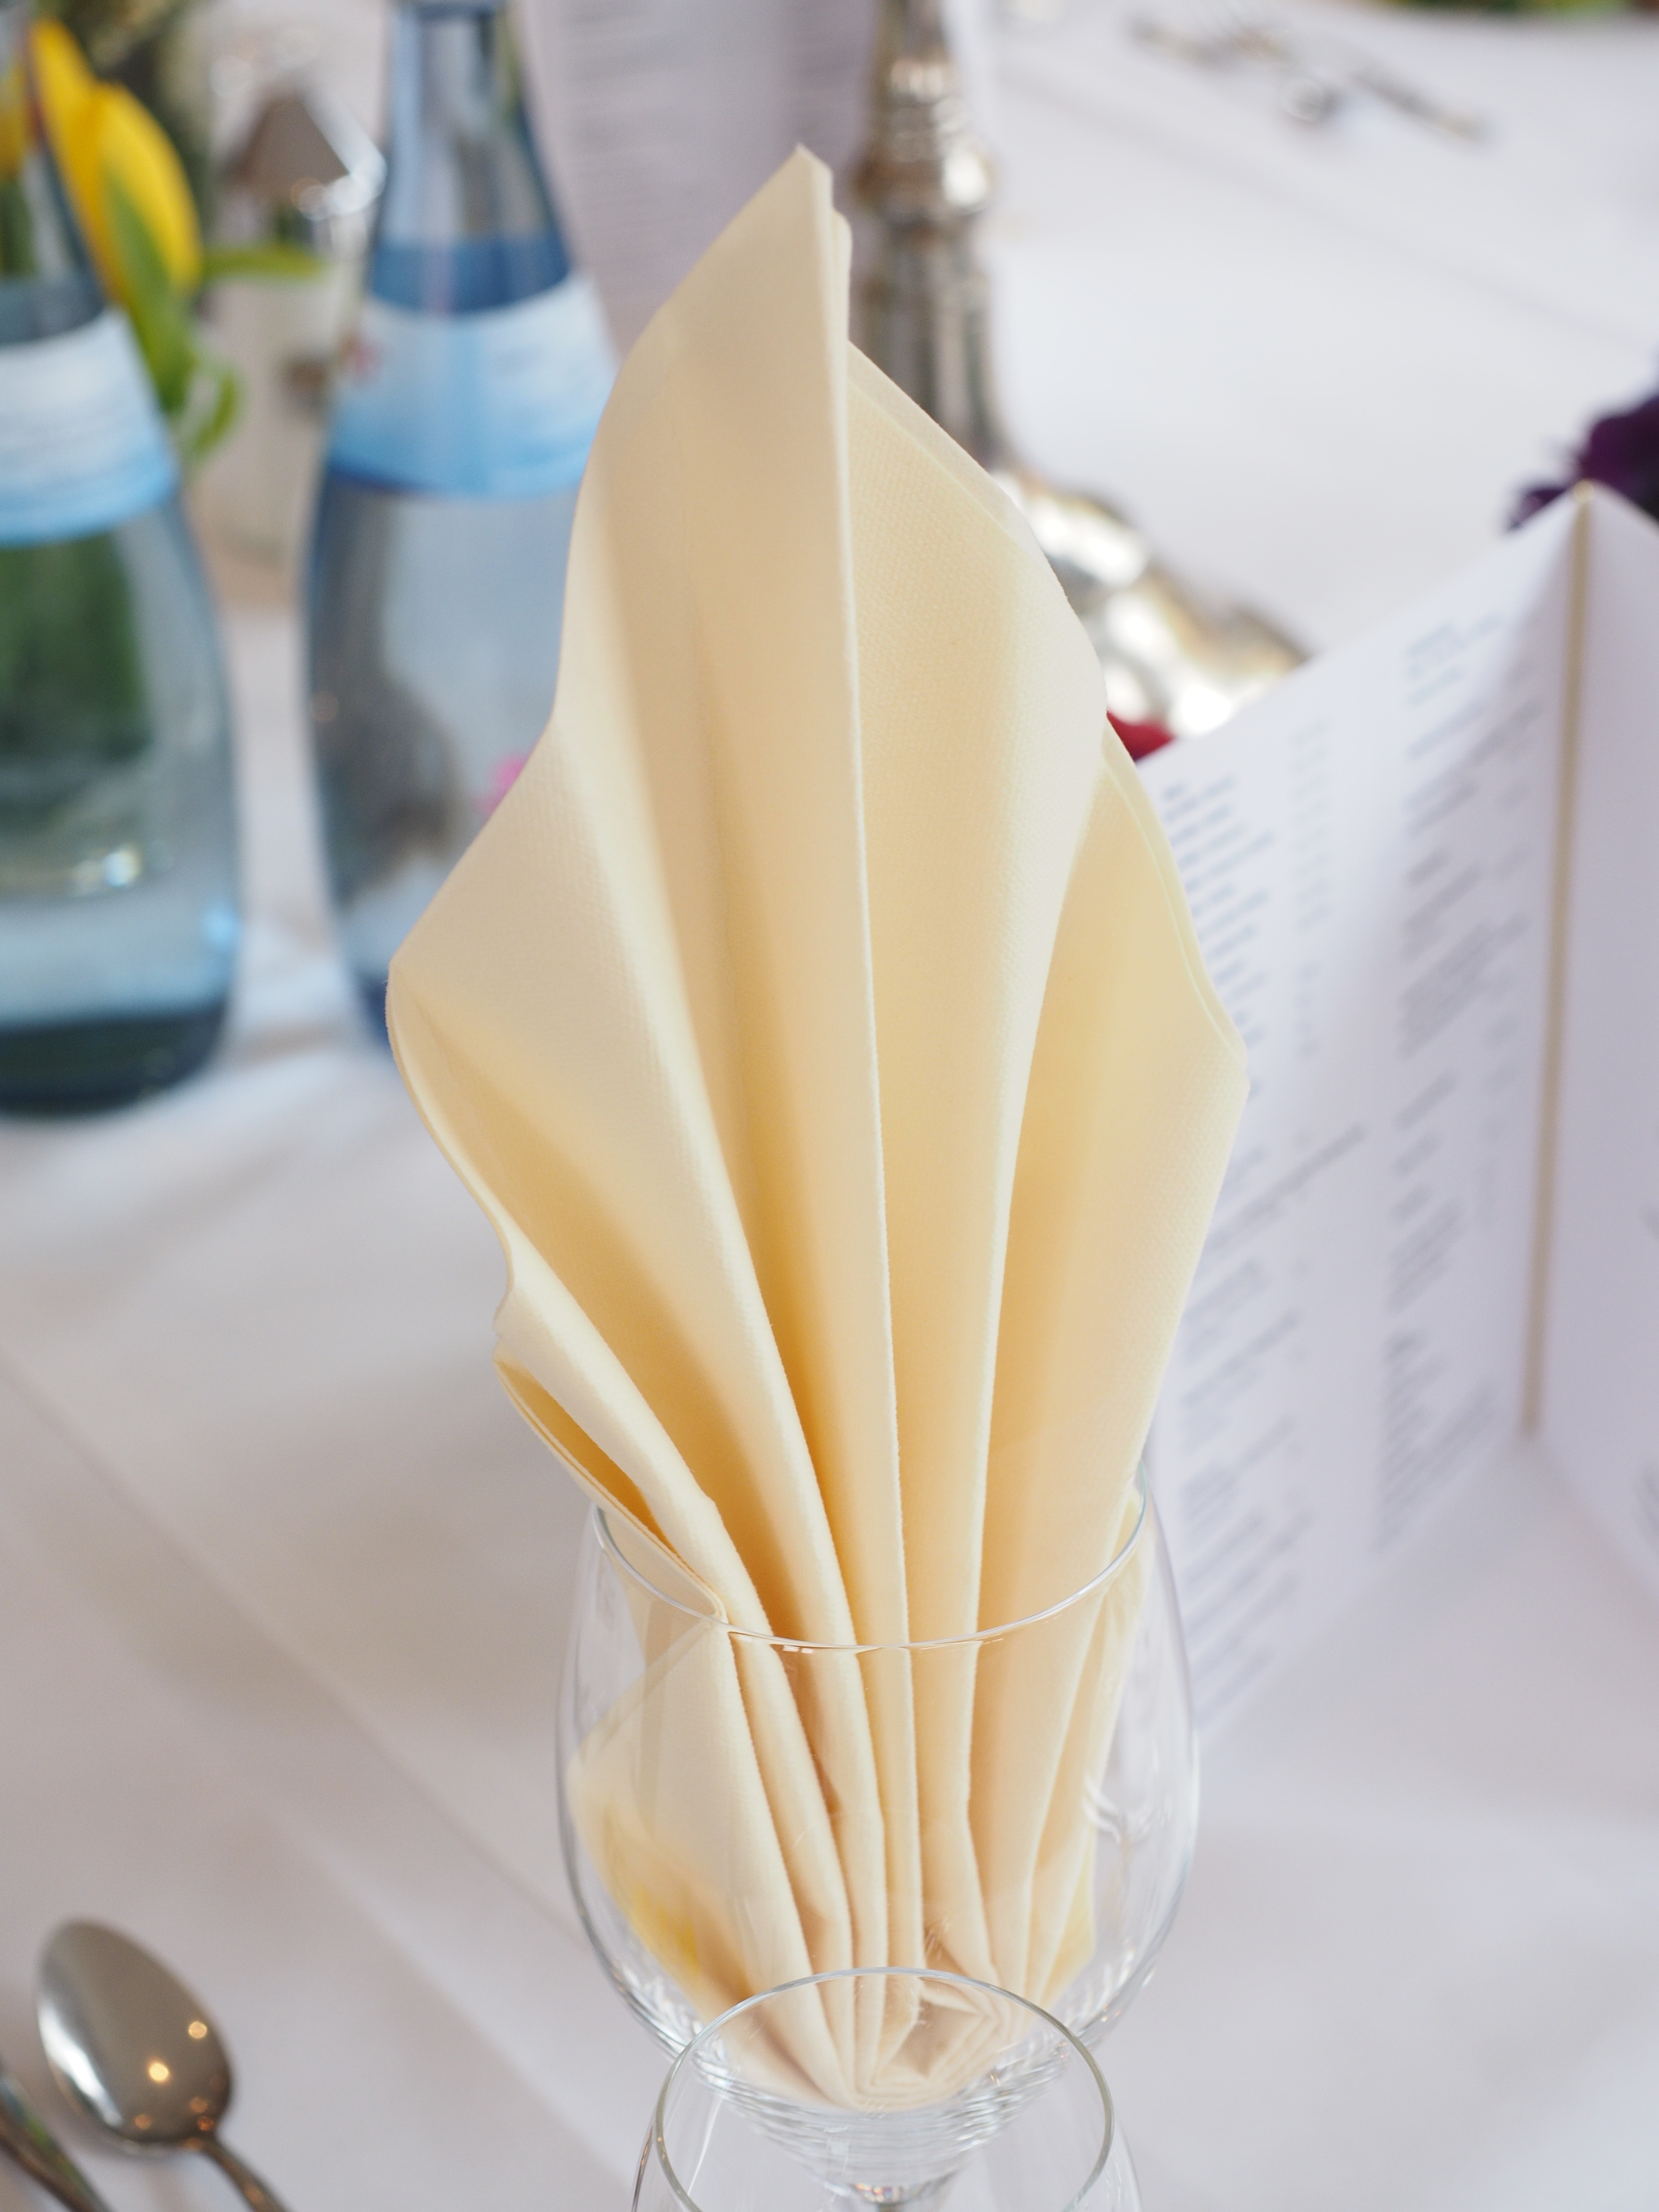
table, board, flower, celebration, decoration, food, menu, covered, yellow, dessert, lighting, wedding, material, map, festive, art, icing, folded, festivity, napkins, wedding celebration, wedding table, wedding decoration, wedding feast, centrepiece, menu map